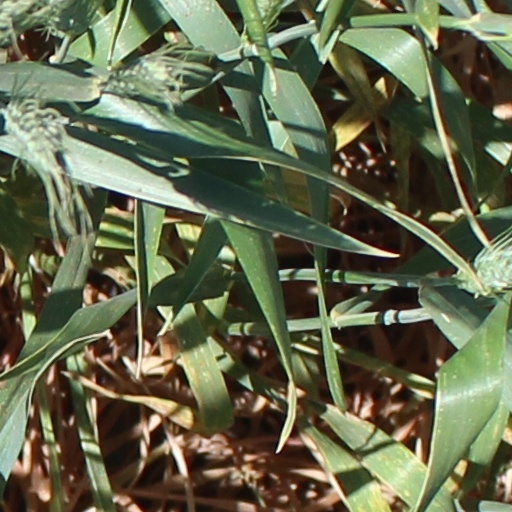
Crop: wheat